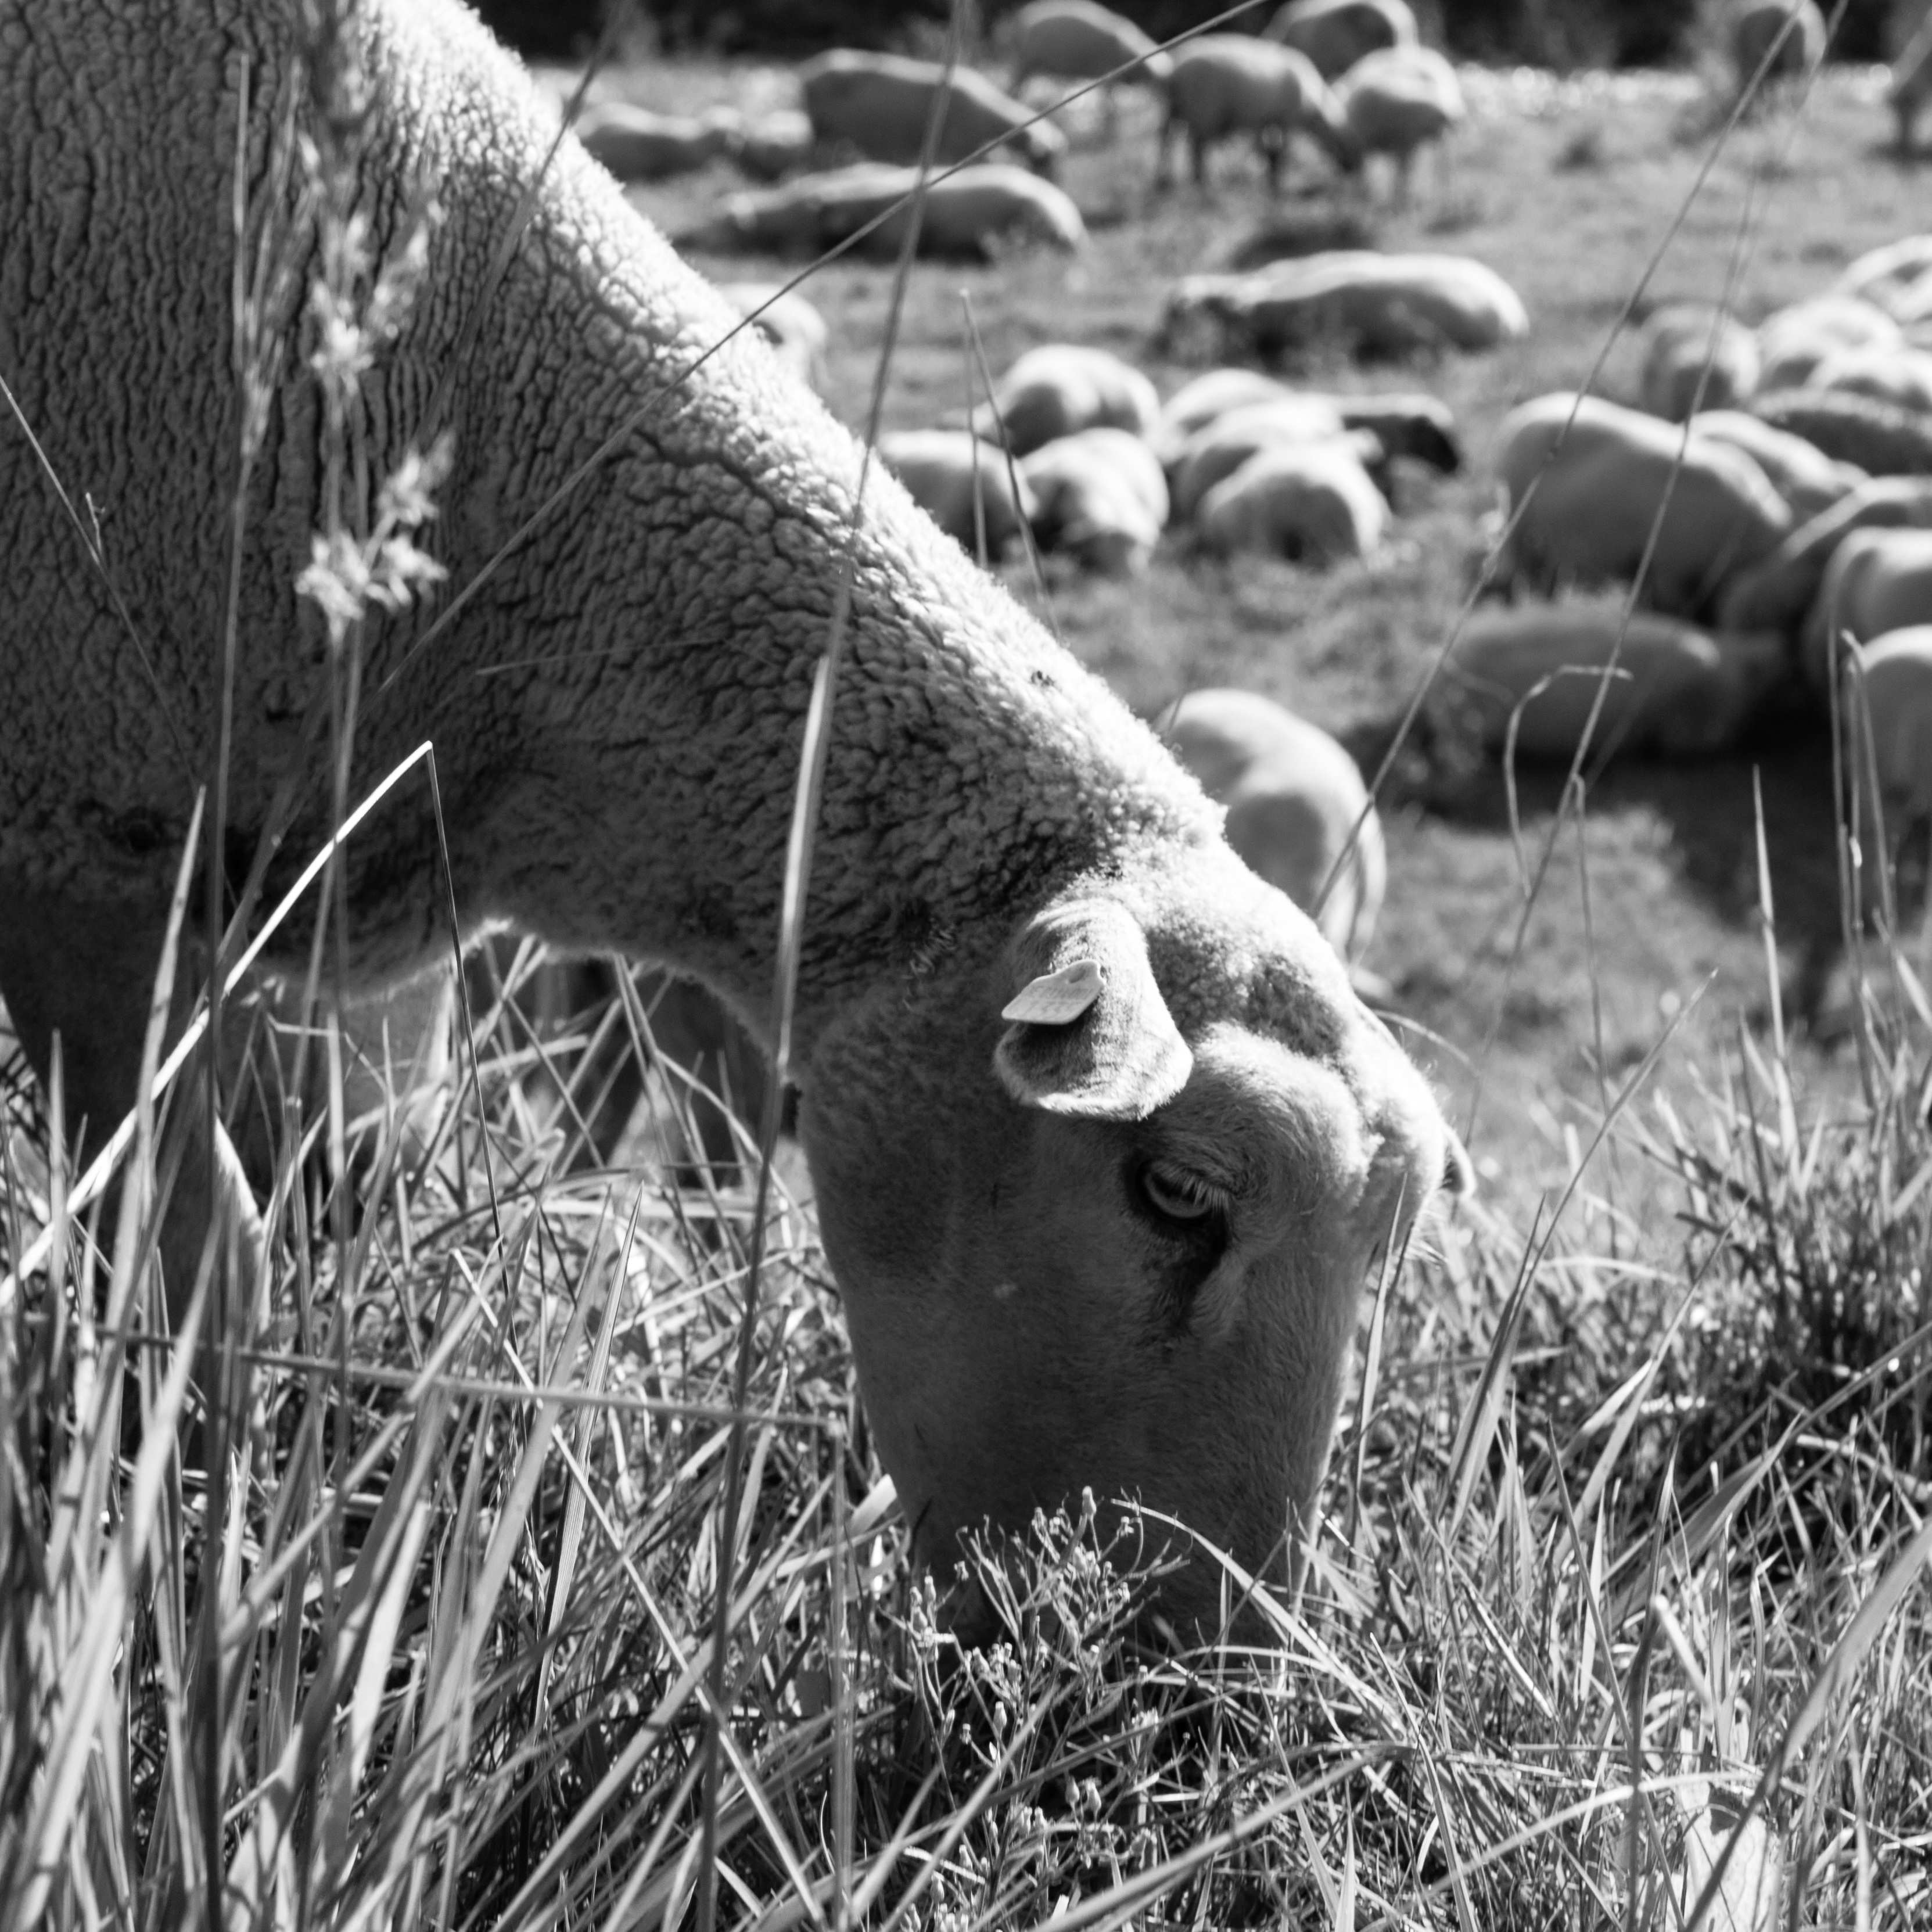
nature, grass, outdoor, black and white, flock, wildlife, horn, livestock, sheep, mammal, monochrome, eat, fauna, eco, graze, flock of sheep, sheeps, hunger, bio, tierhaltung welfare, monochrome photography, cattle like mammal